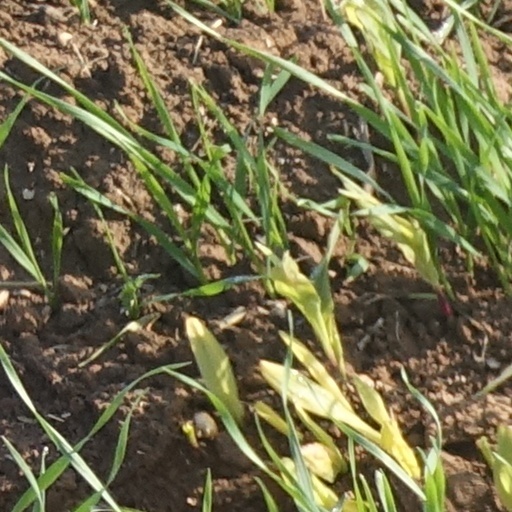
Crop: wheat